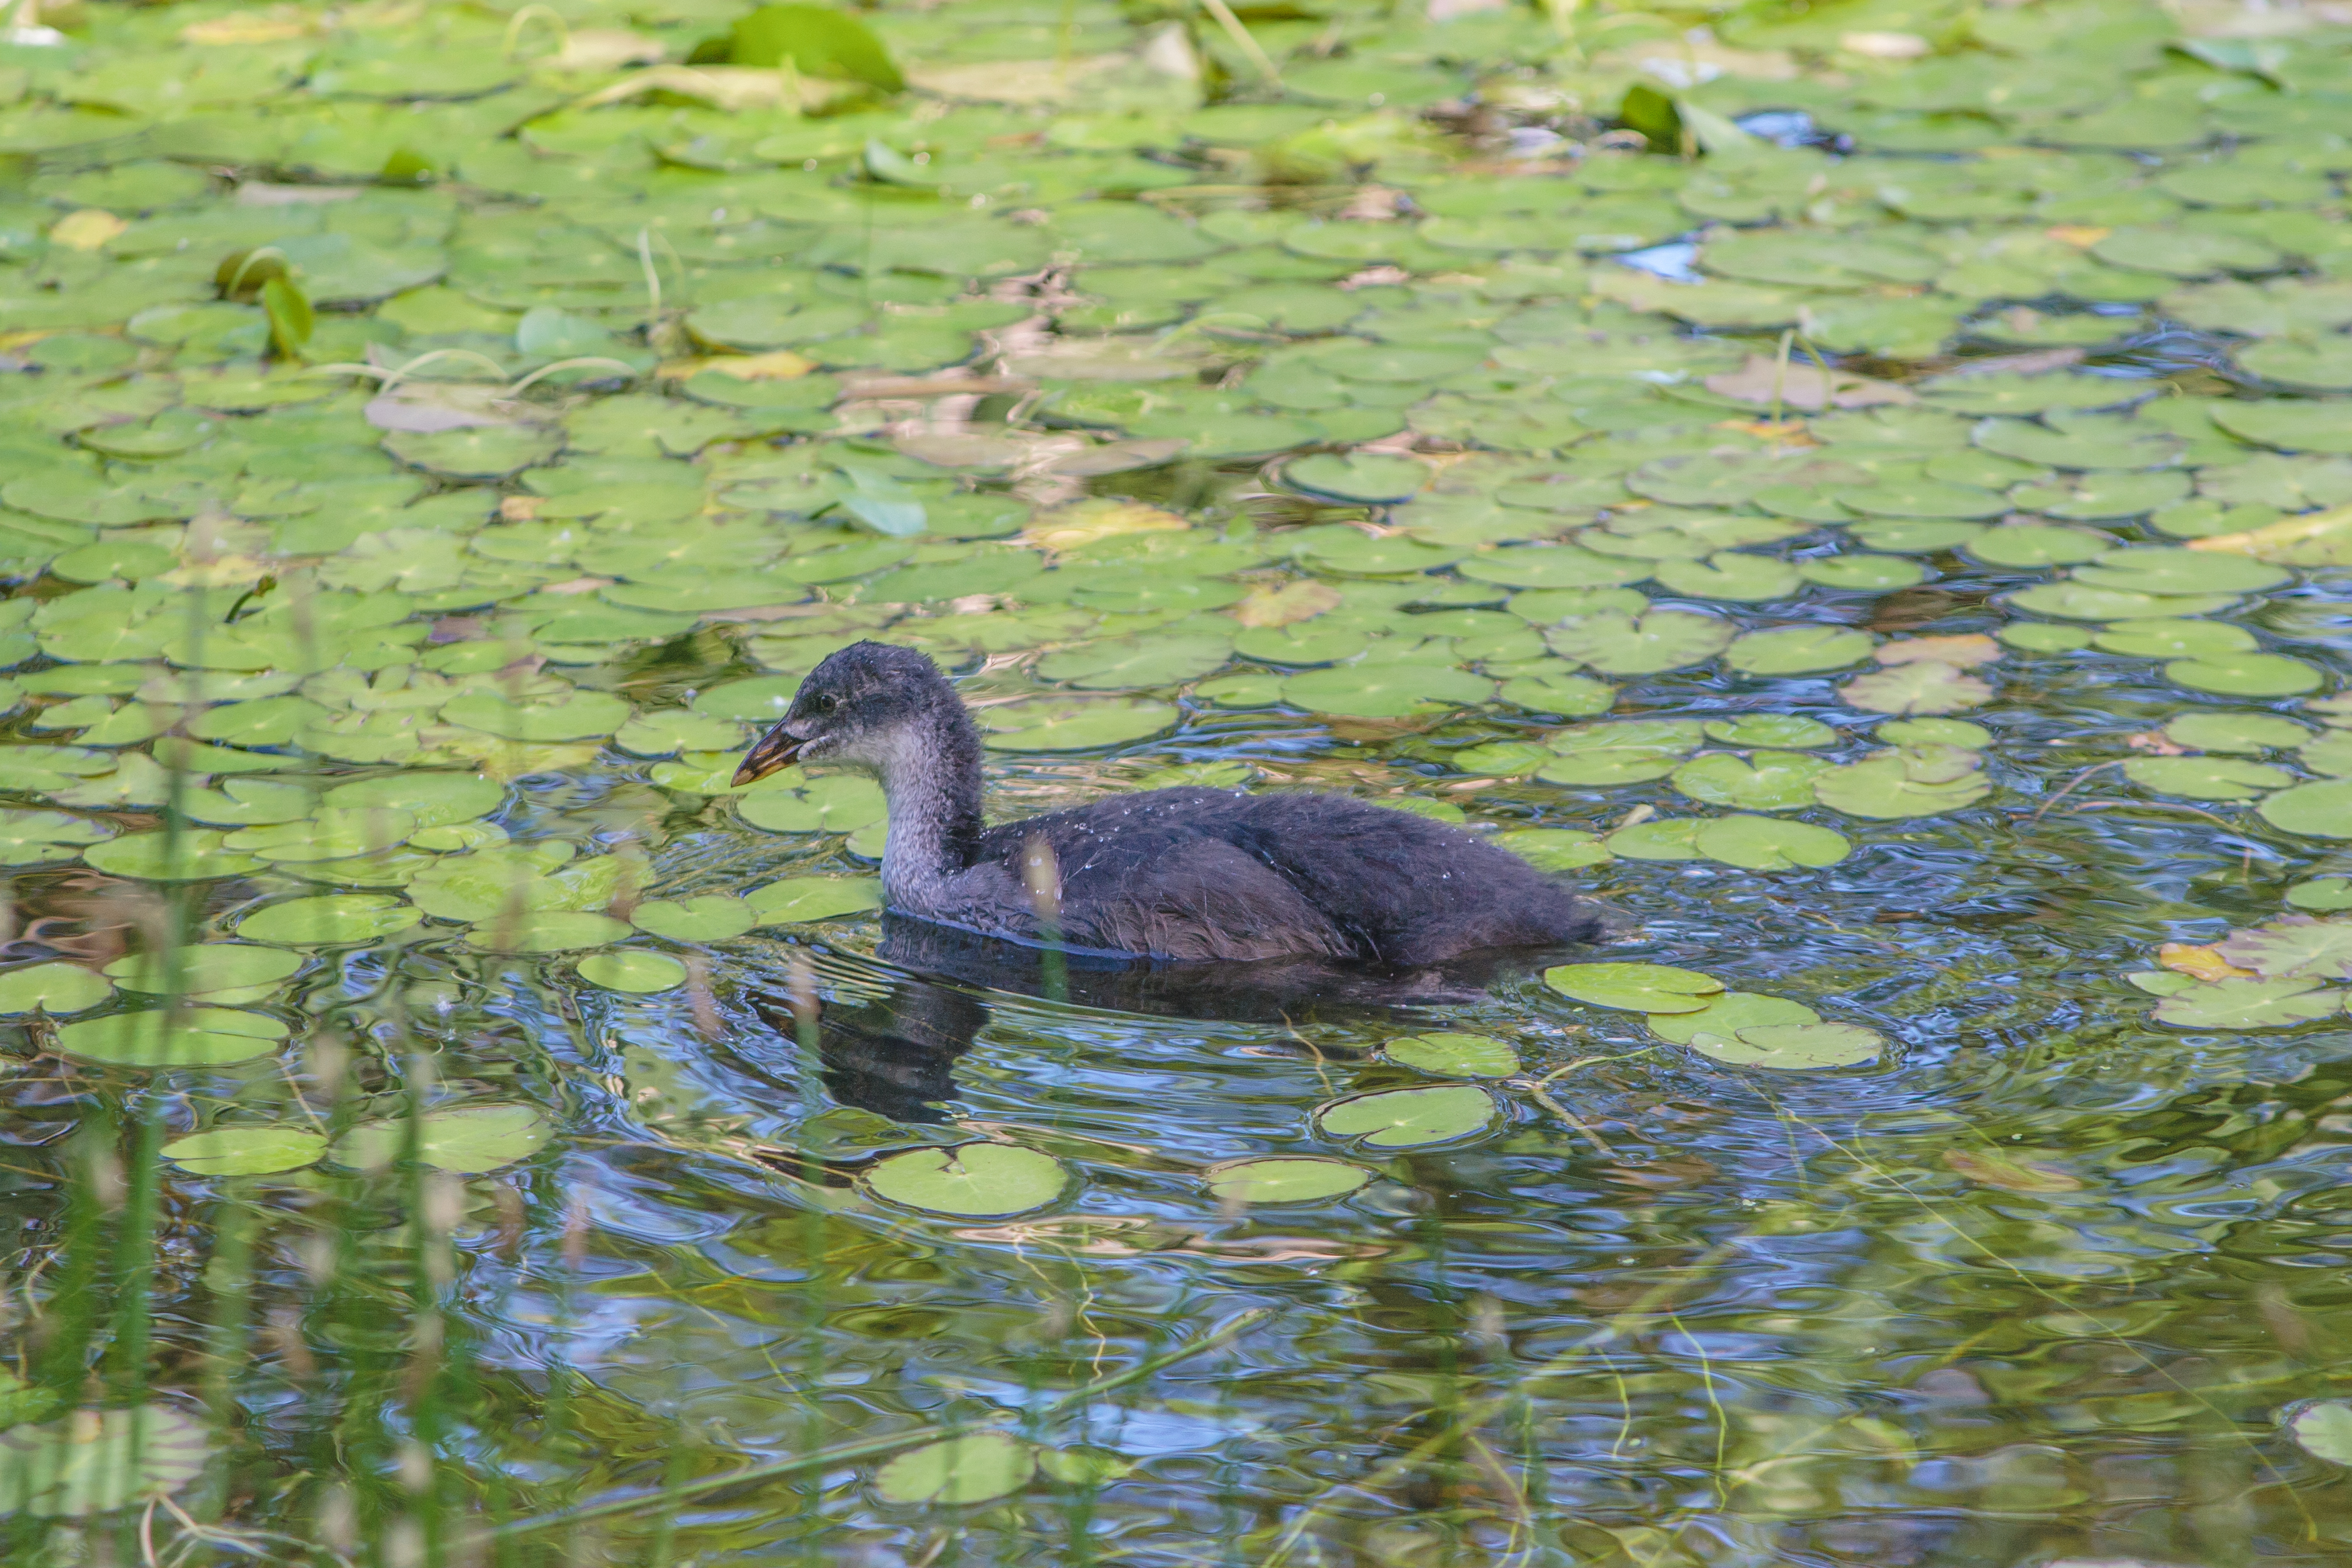
bird, beak, duck, water bird, pond, Pied billed Grebe, Freshwater marsh, waterfowl, wildlife, ducks, geese and swans, botany, wetland, american coot, American Black Duck, adaptation, plant, feather, aquatic plant, water lily, swamp, fen, lake